Richard Haag

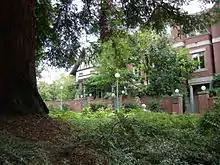
Landscaping at Merrill Court

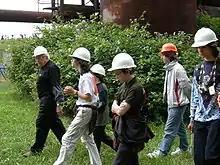
Haag leading a tour of the "forbidden zone" of Gas Works Park, 2007.

In 1906, on a peninsula on the northern shore of Lake Union, the Seattle Gas Company constructed a coal gas plant. By 1956, this plant was shut down and left behind old refinery towers. Upon the City of Seattle's purchase of the land in 1970, Haag was the lone person who was asked to develop a park design for the site. While most planners had expected the demolition of the refinery towers, Haag decided to keep them. However, he did not incorporate them into the design for historic purposes, but rather to visually enhance the design of the park.